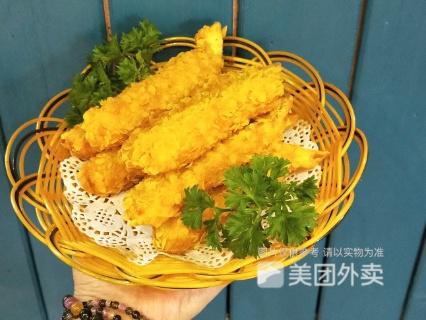
Label: tempura_shrimp